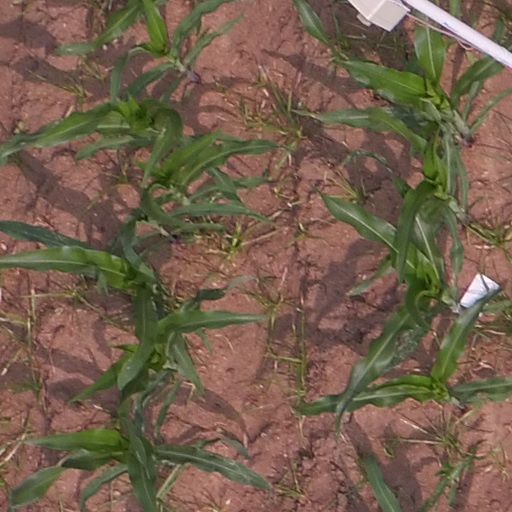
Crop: maize; corn